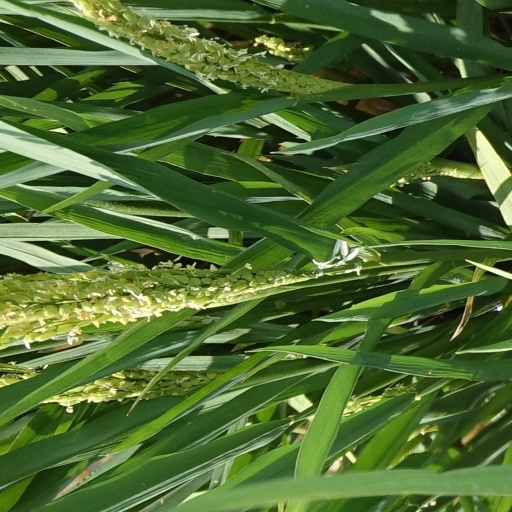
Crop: rice